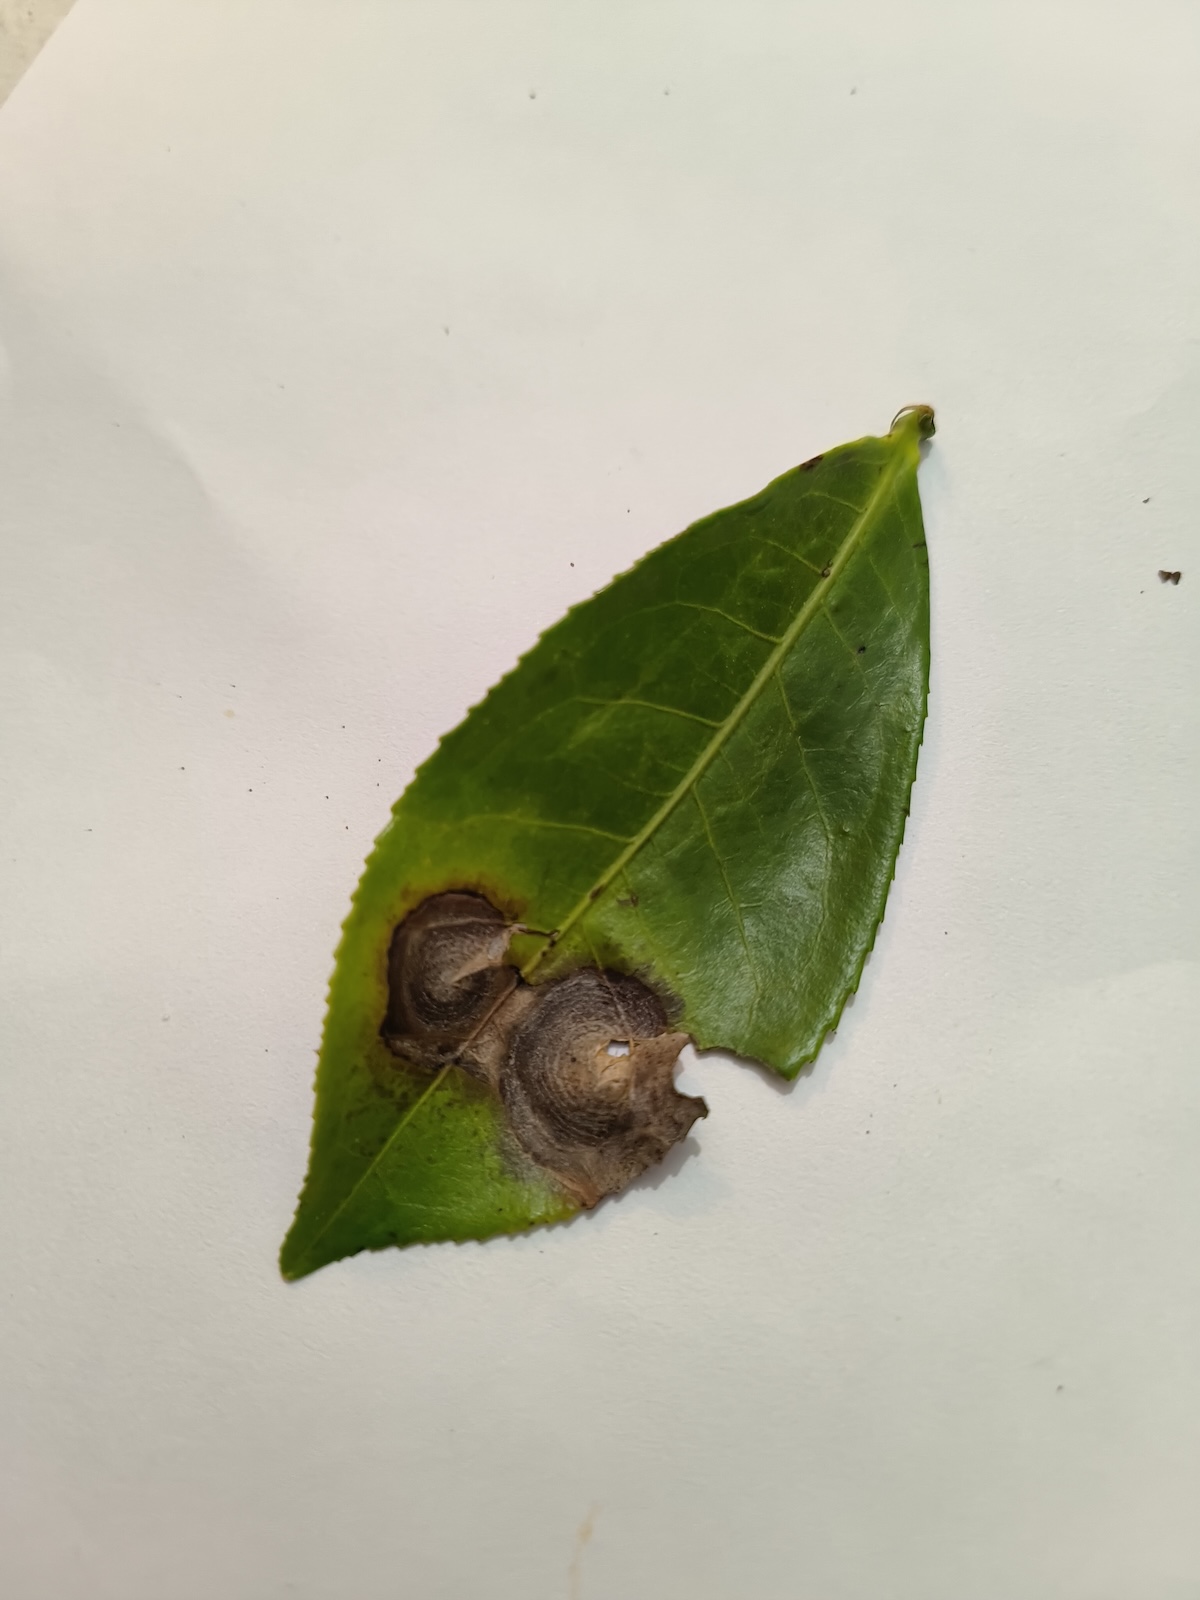
Label: Gray Blight